Timothy II of Alexandria

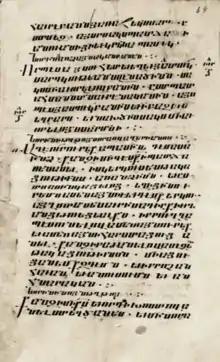
10th century Armenian translation of the writings of Timothy Ailuros

Pope Timothy II of Alexandria (died 477), also known as Timothy Ailuros or Timotheus Ælurus (from Greek Αἴλουρος, "cat", because of his small build or in this case probably "weasel"), succeeded twice in supplanting the Chalcedonian patriarch of Alexandria.